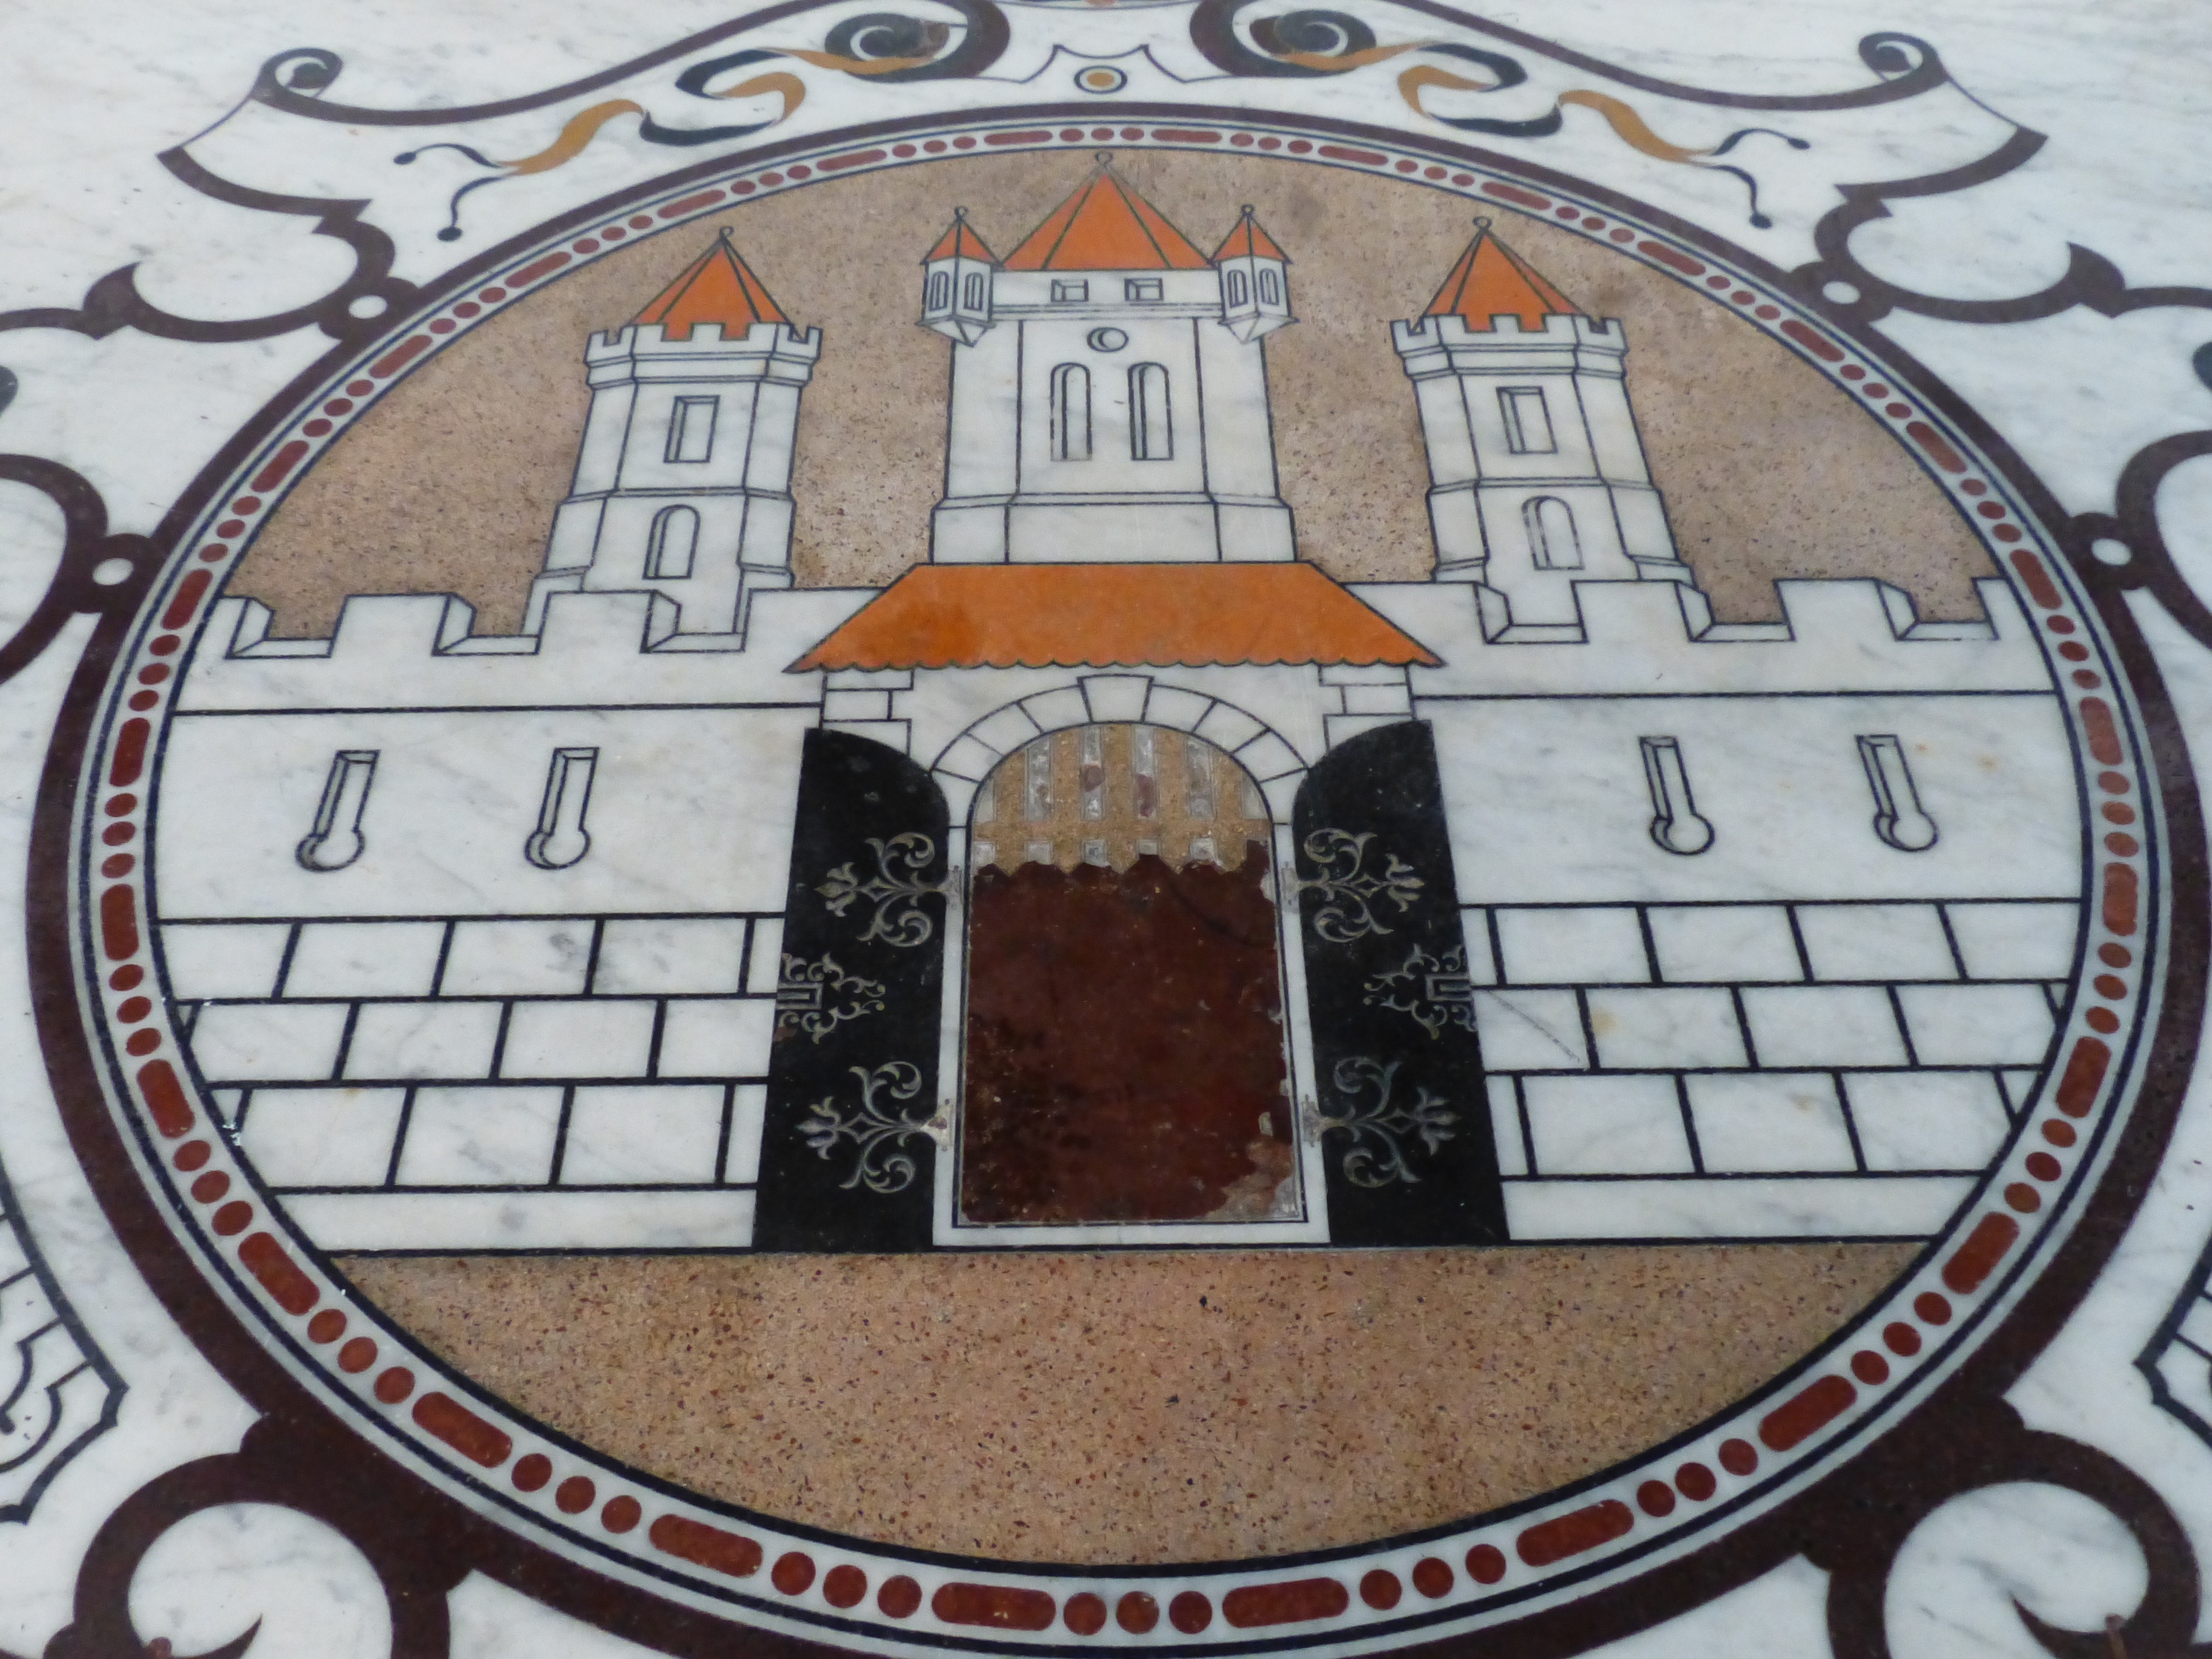
number, castle, circle, austria, table top, art, mosaic, marble, shape, salzburg, ancient history, hellbrunn, schloss hellbrunn